Excavation of Haile Selassie's remains

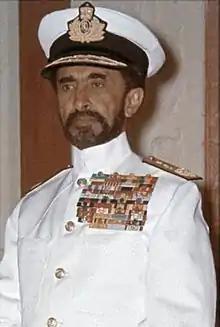
Haile Selassie

Speculation arose around the circumstances of his death in 1975, and mostly centered on the alleged assassination plot by the Derg under Mengistu Haile Mariam. His remains were temporarily kept in the Ba'ata Mariam Church near the tomb of Menelik II, lying in a glass-fronted case in the perfumed crypt until his burial ceremony took place on 23 July, the 100th anniversary of the Emperor's birth. He was reburied at Holy Trinity Cathedral in Addis Ababa on 5 November 2000.